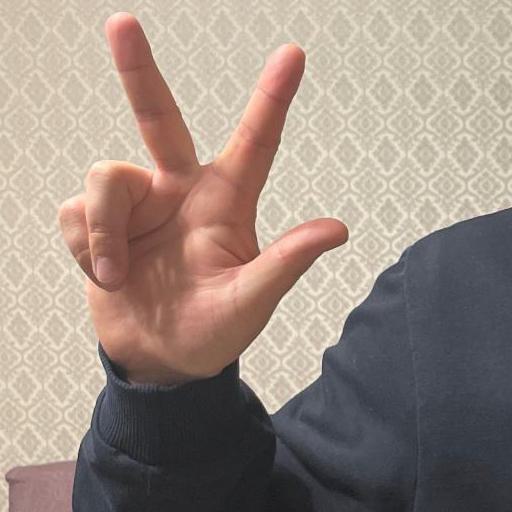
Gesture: three2